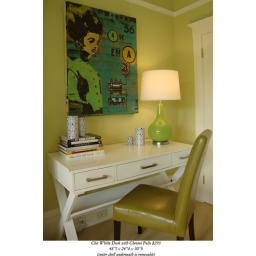
white desk in green room copy